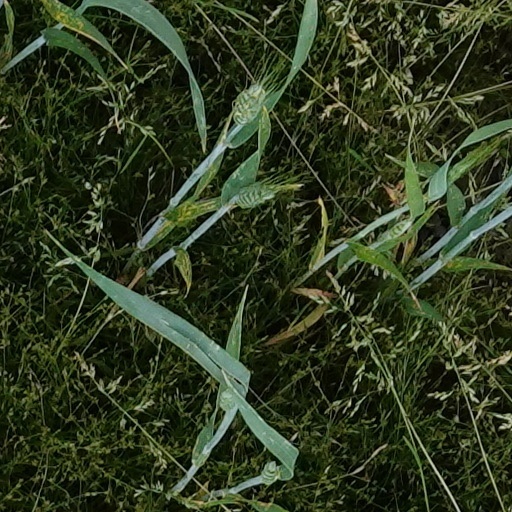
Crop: wheat